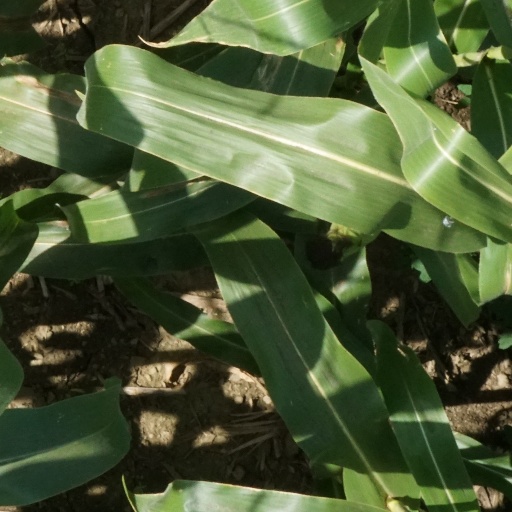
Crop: maize; corn